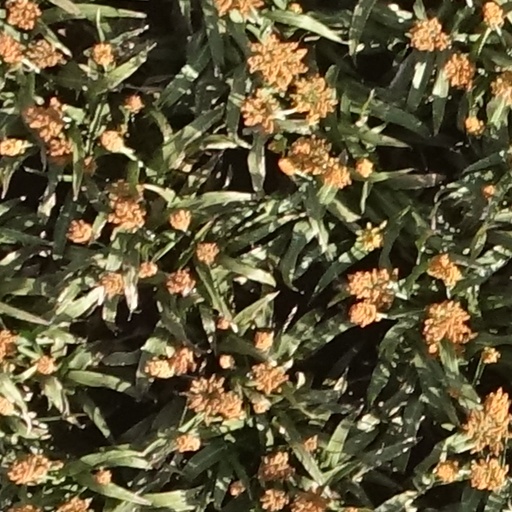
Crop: sorghum